The Pirates! in an Adventure with Napoleon

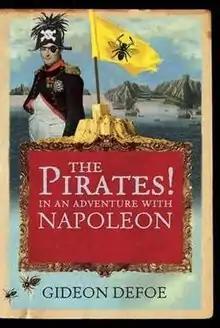
Cover art for the Hardback edition

The Pirates! In an Adventure with Napoleon is the fourth novel in Gideon Defoe's "The Pirates!" series. It was released in May 2009.